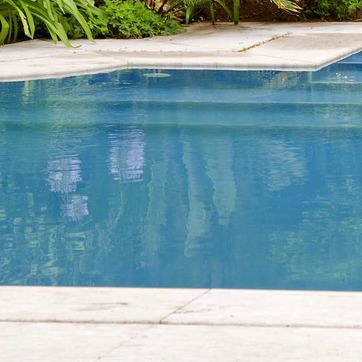
Material: water